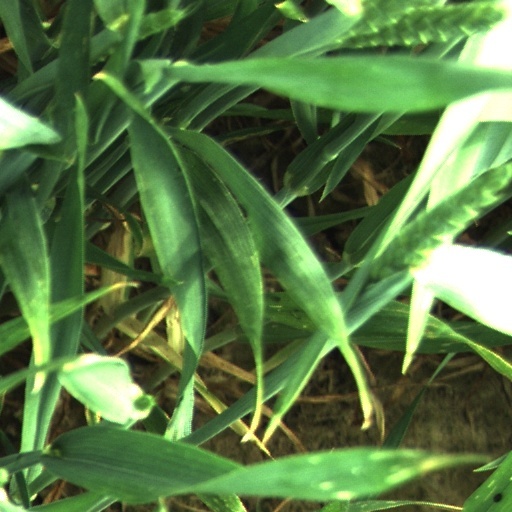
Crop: wheat